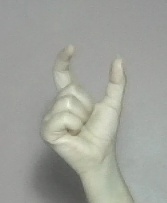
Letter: nun